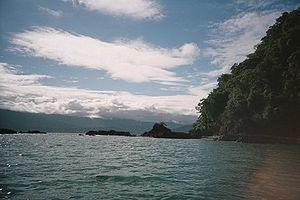
Le climat de la Colombie est tropical et isothermique. Ceci est le résultat de sa localisation géographique près de l'équateur présentant des variations entre cinq régions naturelles qui dépendent de leur altitude, leur température, leur humidité, leurs vents et leurs précipitations. Chaque région jouit d'une température moyenne constante tout au long de l'année présentant seulement des variations déterminées par les précipitations durant une saison pluvieuse causée par la zone de convergence intertropicale.